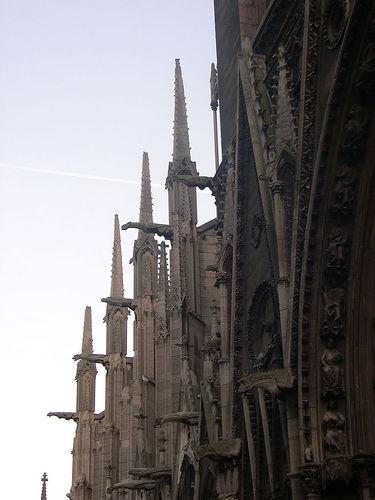
Weather: sun or clear